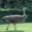
Label: bird